Israeli printmaking

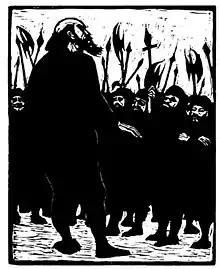
From Woodcuts for Heinrich von Kleist's Michael Kohlhaas (1953/2003) by Jacob Pins. Woodcut, Printed by the Jerusalem Print Workshop

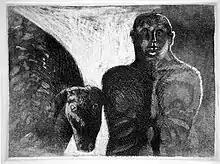
"Man and Bull" (1964) by Avraham Ofek. Etching and aquatint. Printed by the Jerusalem Print Workshop

The establishment of the State of Israel in 1948 does not constitute a significant historical point in the history of Israeli art, apart from several expressions of nationalism and the development of iconography around the 1948 Arab–Israeli War. However, the opening of Mandatory Palestine to Jewish immigration led to a large population that began to be educated according to the tradition of the young field of the Israeli print, led in these years by Jacob Steinhardt in the new Bezalel. Many of the youngsters who came to Eretz Israel after the Holocaust either under the auspices of Youth Aliyah, or with their families, such as Jacob Pins, Avraham Ofek, Avigdor Arikha, Yehuda Bacon, Moshe Hoffman, among others, became prominent Israeli artists in the 1950s and 1960s.